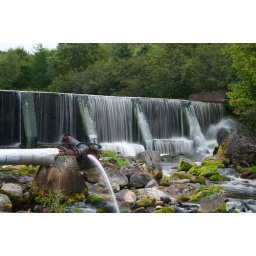
An old dam on a hill above the abandoned plant overlooking Long Harbour.